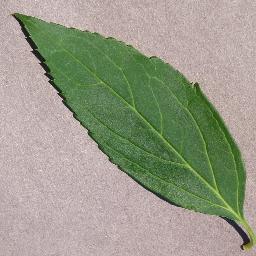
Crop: cherry
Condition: (including_sour)_healthy